Mitsubishi Motors Australia

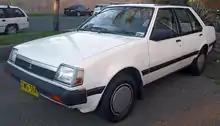
The Colt subcompact car was produced from 1982 until 1990

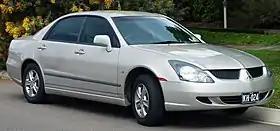
The Magna mid-size car was produced from 1985 until 2005

After the acquisition by parent company Chrysler of a 15 percent interest in Mitsubishi Motors Corporation in 1971, Chrysler Australia began building Mitsubishi-designed Chrysler-branded vehicles, namely the Chrysler Valiant Galant (later Chrysler Galant), based on the 1972–1977 Mitsubishi Galant and the Chrysler Sigma, a variant of the 1977–1985 Mitsubishi Galant. In 1979, Mitsubishi Motors Corporation and Mitsubishi Corporation each acquired a one sixth equity in Chrysler Australia. The collective price paid for the two-sixths equity was .